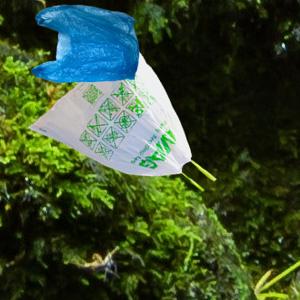
Label: plasticbags